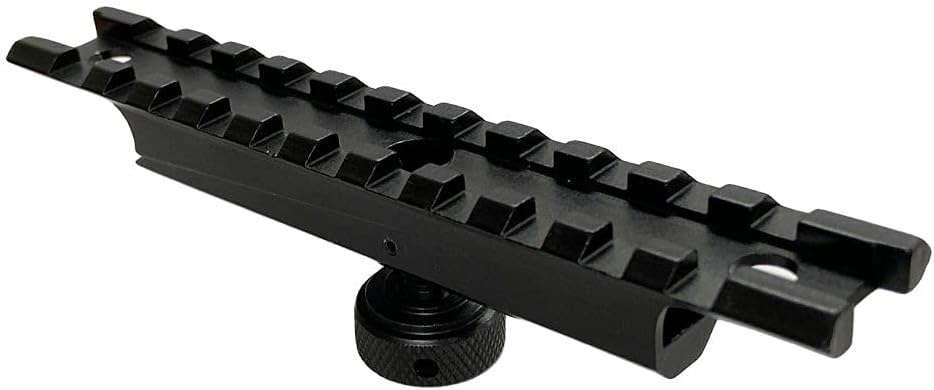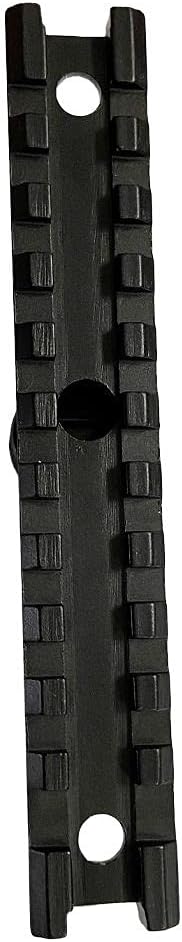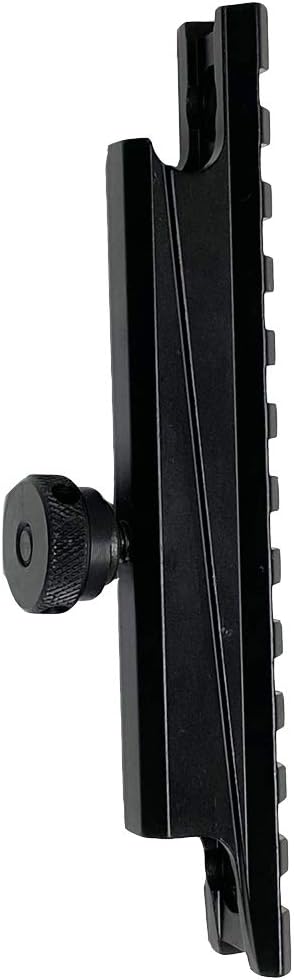
TPO 12 Slots Picatinny Rail Mount Fits Carry Handle Mount .223
Category: Sports & Outdoors
This carry handle mount allows you to install any scope or red dot. One piece machined construction with see-thru design; secured with a knurled nut. Fits 20mm Standard Weaver icatinny Rail. Made out of durable high quality material - 6061-T6 aluminium alloy. Fast installation and release.
Features: Fits 20mm Standard Weaver/Picatinny Rail. | One piece machined construction with see-thru design; secured with a knurled nut. | Made out of durable high quality material - 6061-T6 aluminium alloy. | This carry handle mount allows you to install any scope or red dot. | Fast installation and release. Package includes 1x Picatinny Rail Mount